Gniew railway station

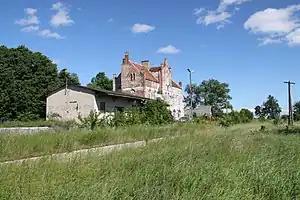
View of the former railway station buildings and platform.

Gniew is a closed PKP railway station in Gniew (Pomeranian Voivodeship), Poland.